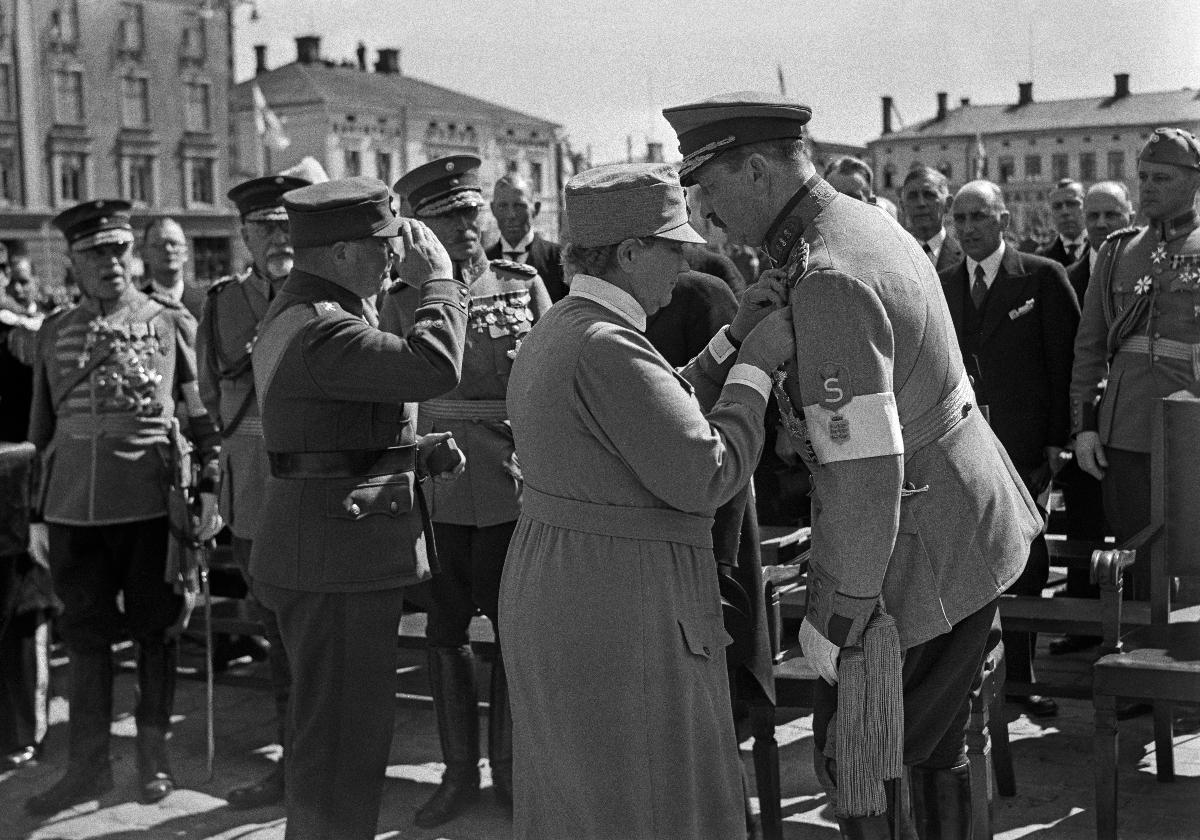
Vapauden muistomerkin paljastustilaisuus Vaasassa
Avtäckningen av Frihetsmonumentet i Vasa; The unveiling of Vaasa Monument of Freedom
sisällön kuvaus: Vapauden muistomerkin paljastustilaisuus Vaasassa 9.7.1938. Lotta Svärd -järjestön johtaja Fanny Luukkonen kiinnittää ansioristin sotamarsalkka Mannerheimin rintaan. content description: The unveiling of the Monument of Freedom in Vaasa 9.7.1938. Lotta Svärd organisation leader Fanni Luukkonen attaches the Cross of Honour on the breast of General Mannerheim. innehållsbeskrivning: Avtäckningen av Frihetsmonumentet i Vasa 9.7.1938. Lotta Svärd-organisationens ledare Fanni Luukkonen fäster förtjänsttecken på general Mannerheims bröst.
Kuvaaja: Sundström, Hugo, kuvaaja
Vuosi: 1938
Paikka: Suomi, Pohjanmaa, Vaasa
Aiheet: Luukkonen, Fanni; Mannerheim, Carl Gustaf Emil; HBL; muistomerkit; monumentit; patsaat; vapaudenpatsaat; vapaus; julkinen taide; Lotta Svärd; kenraalit; ansiomerkit; monuments; statues; politics; art; public art; sculpture; memorials; liberty; freedom; generals; medals; medals for merit; minnesmärken; statyer; politik; konst; skulptur; offentlig konst; monument; frihetsmonument; frihetsstatyer; frihet; generaler; förtjänsttecken; utmärkelsetecken